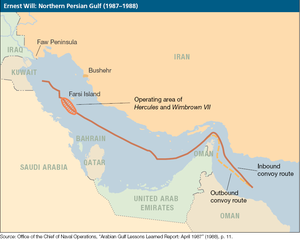
L’opération Earnest Will est le nom de code d'une opération menée par la United States Navy du 21 juillet 1987 au 26 septembre 1988 visant à protéger les pétroliers koweïtiens des attaques iraniennes dans le golfe Persique.